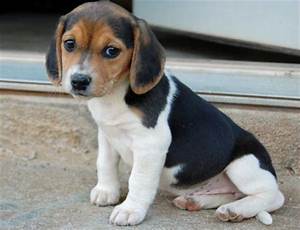
Label: cane